Onyx (Cornish band)

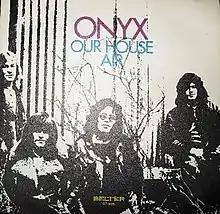
A rare Spanish picture sleeve of Onyx's 1971 single, a cover version of the Crosby, Stills, and Nash song "Our House" with the B-side "Air"

The Onyx or Onyx were a psychedelic rock band formed in Wadebridge, Cornwall, England in 1965. Descended from a band called Rick & The Hayseeds, the group came to be known as The Onyx Set, named after an Onyx ring owned by original band member Mike Black-Borow. After various changes in the line-up they shortened their name to The Onyx and the classic line-up was formed. The band members were guitarist Al Hodge, who had previously played with various local bands such as The Buccaneers and The Fabulous Jaguars, vocalist Tony Priest, bassist Dick Bland, keyboard player Steve Cotton and drummer Roger Dell.